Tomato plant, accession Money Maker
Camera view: bottom (45 deg); turntable rotation: 270 degrees
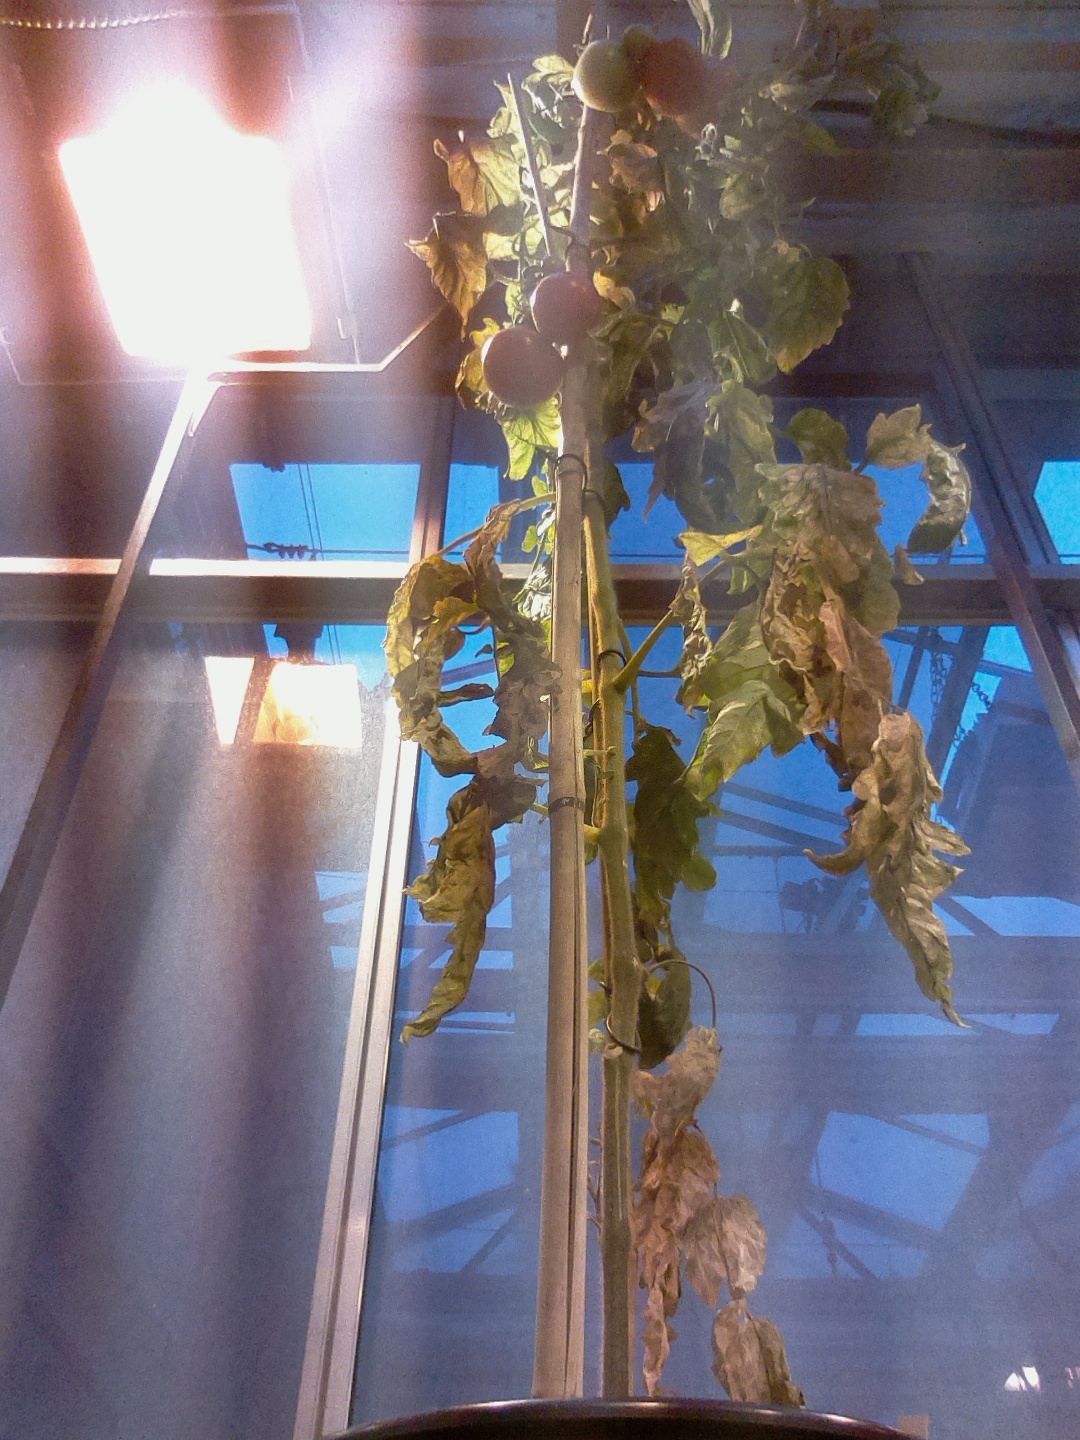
BBCH growth stage 84: 40%-50% of fruits show typical fully ripe color